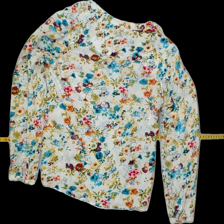
View: back
Type: Blouse
Category: Ladies
Brand: Soulmate
Colors: Multicolor
Material: 100% Visc
Pattern: Floral print
Cut: Regular
Size: S
Season: Spring
Trend: No trend
Stains: No
Damage: 0
Price range: 50-100
Recommended usage: Reuse